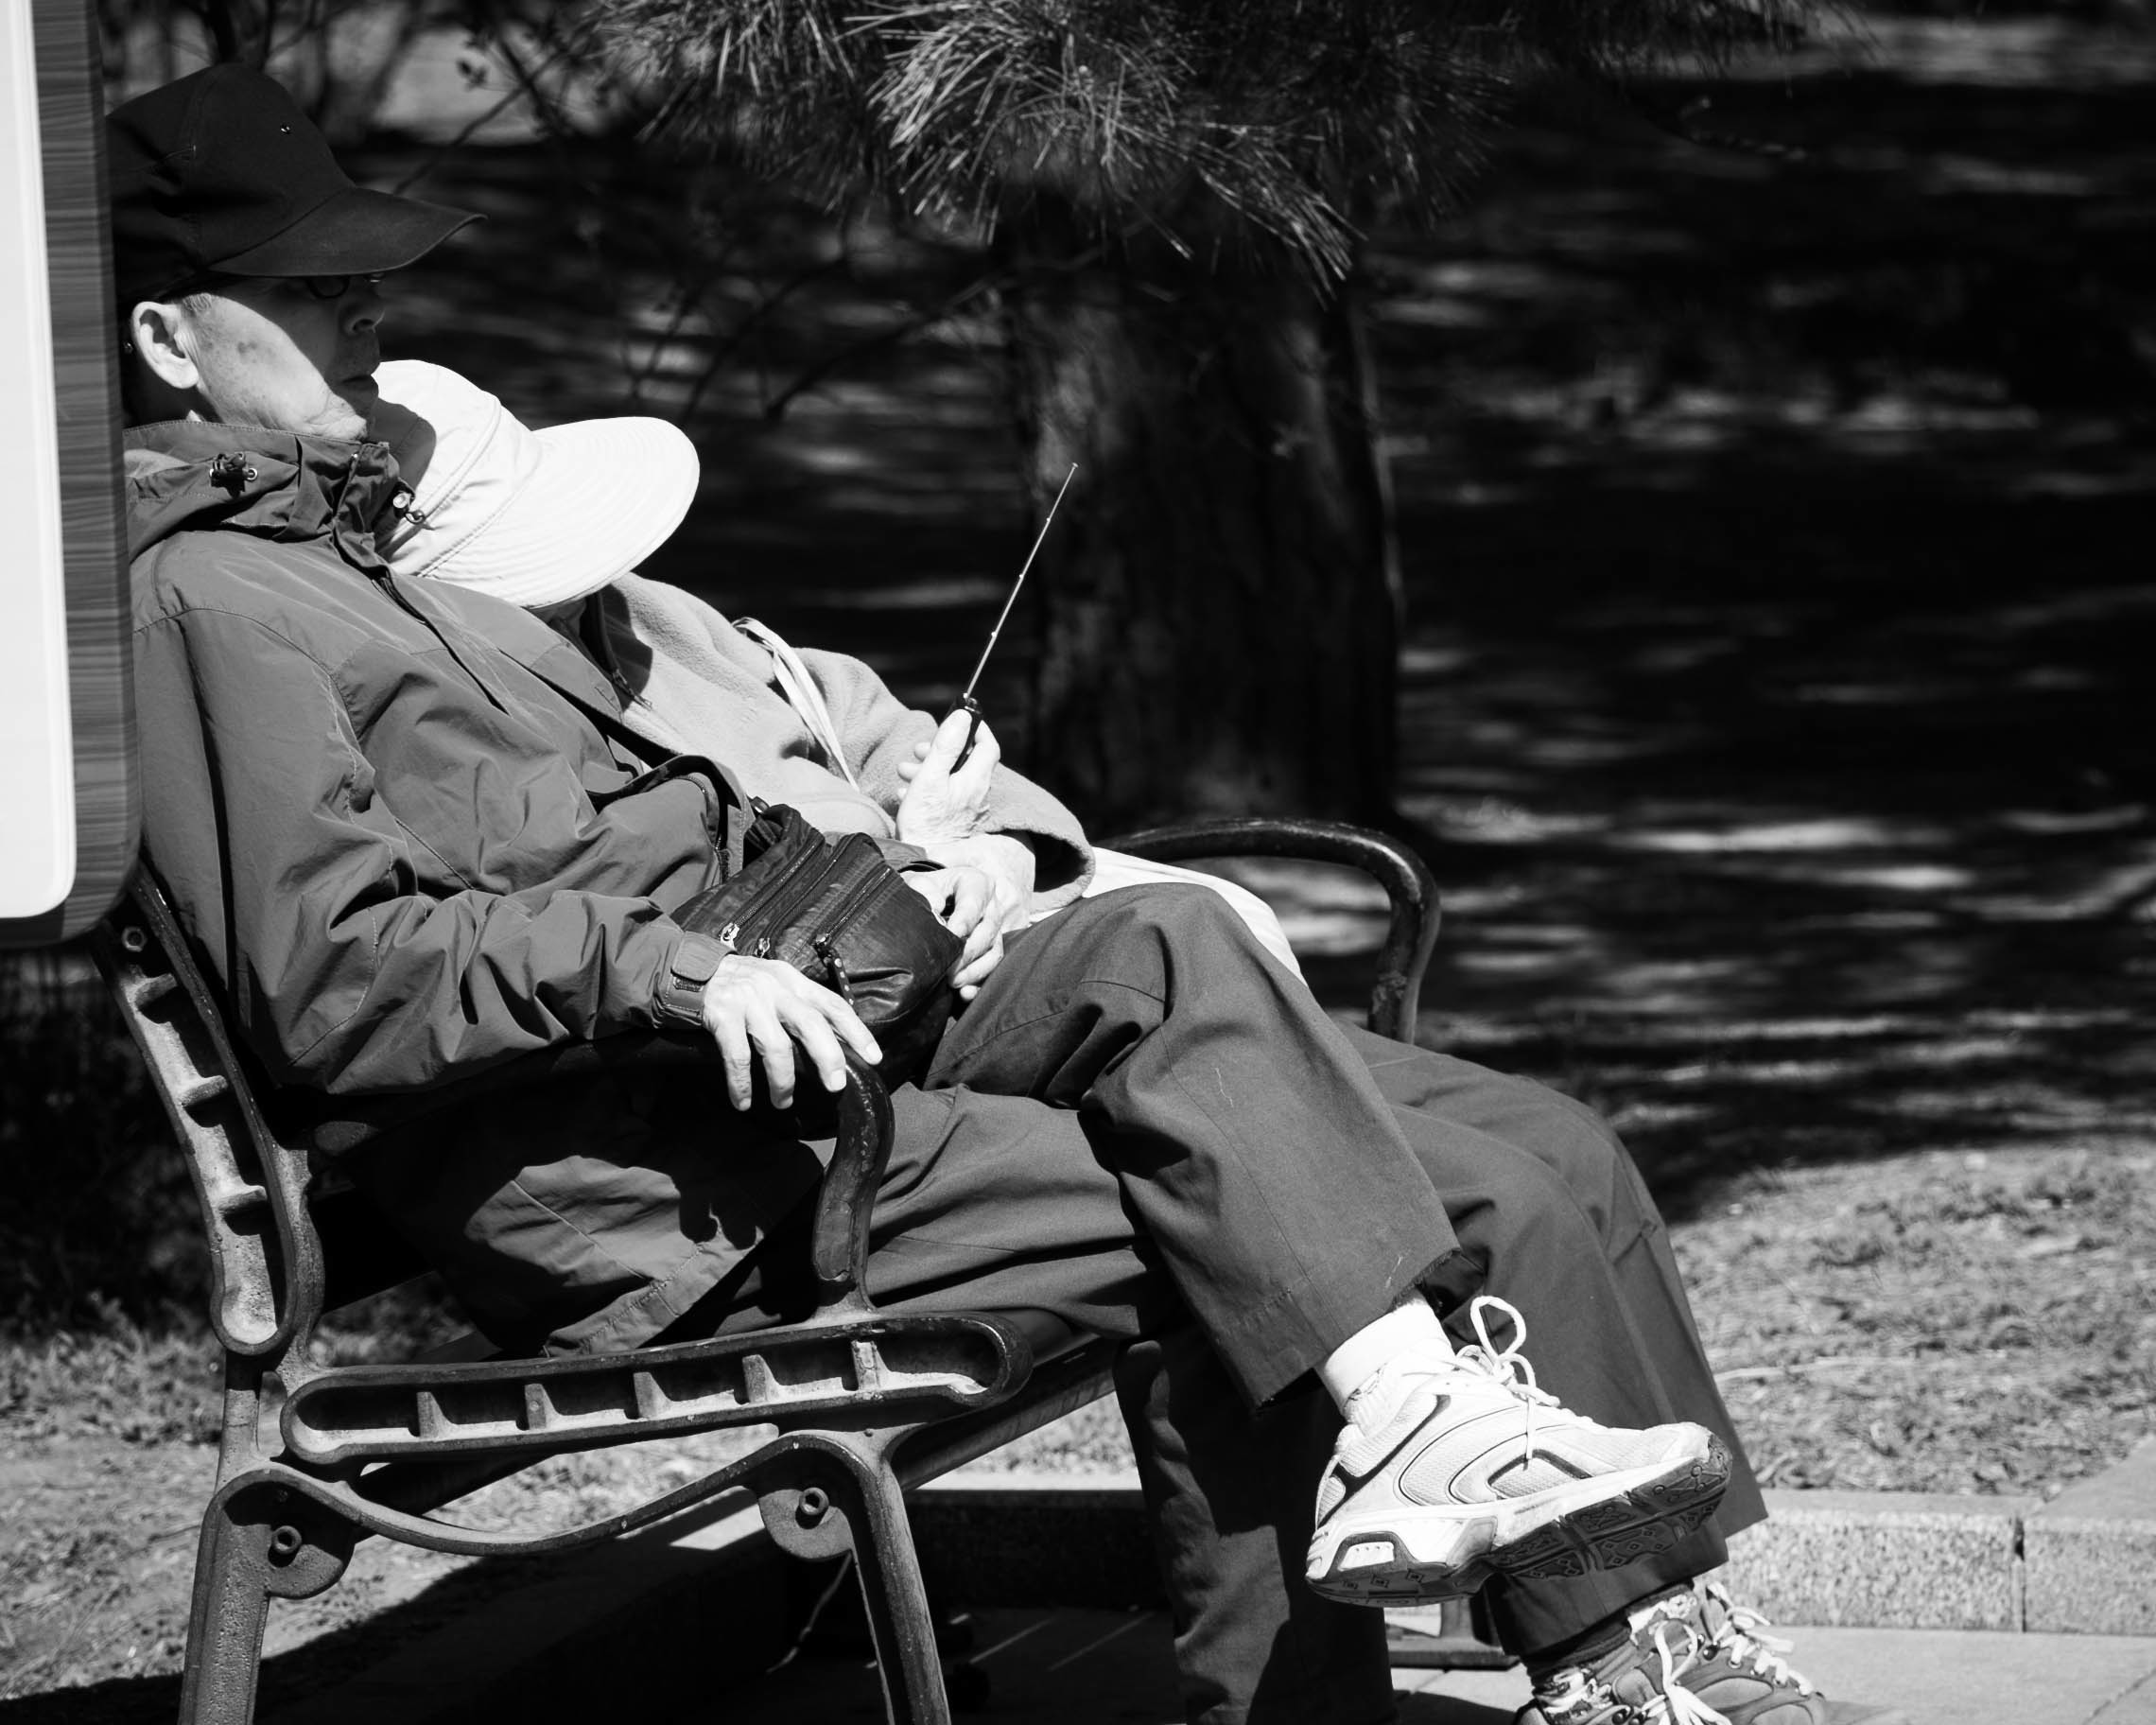
person, black and white, photography, black, monochrome, monochrome photography, film noir, human positions